The Fighting Code

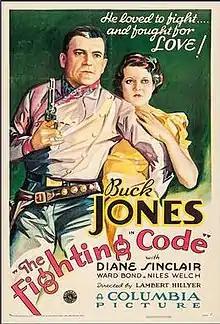
Theatrical release poster

The Fighting Code is a 1933 American Western film written and directed by Lambert Hillyer. The film stars Buck Jones,